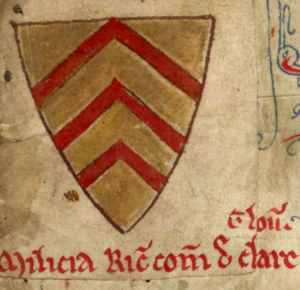
Richard de Clare est un baron anglais, comte de Hertford et comte de Gloucester de 1230 à sa mort.